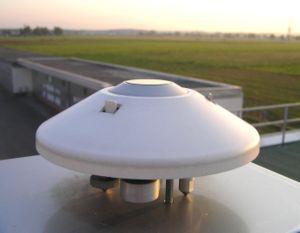
Un pyrgéomètre est un radiomètre hémisphérique qui sert à mesurer le flux radiatif infrarouge incident à la surface de la Terre dans toutes les directions et dû au rayonnement tellurique d'origine atmosphérique ou à celui émis et réfléchi par le sol.